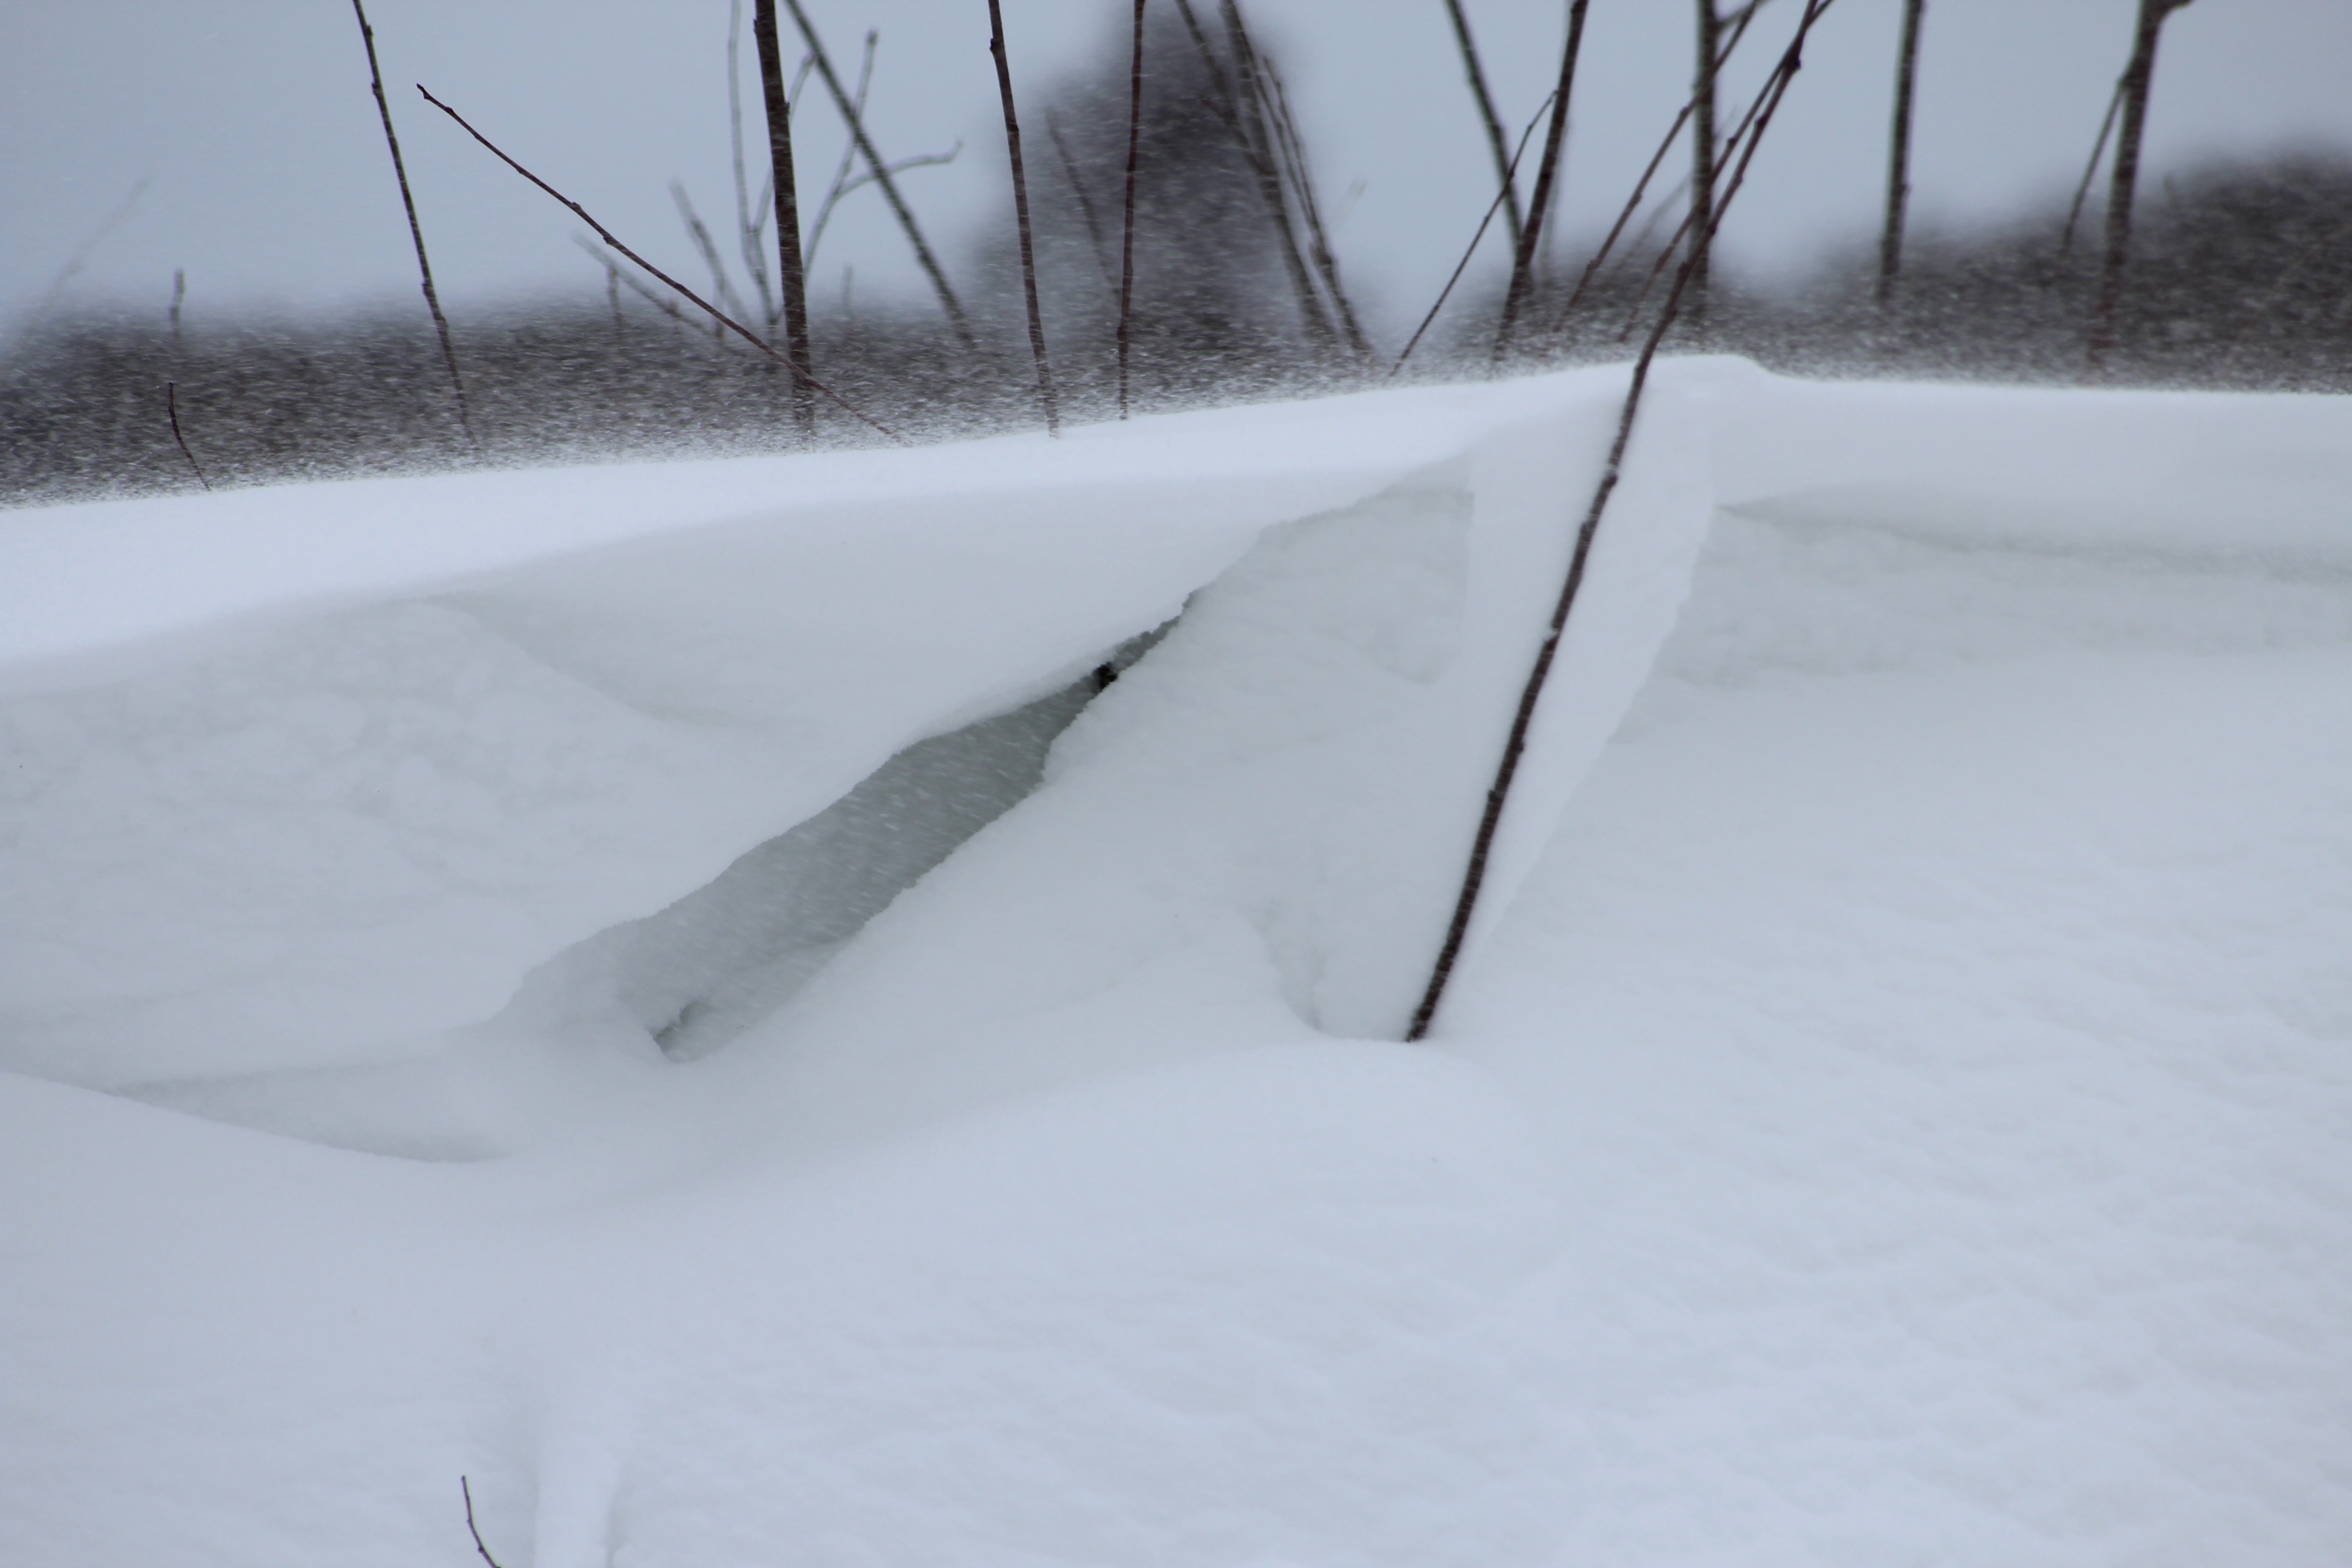
snow, cold, winter, weather, season, blizzard, snowdrift, freezing, geological phenomenon, winter storm